Hadas Gold

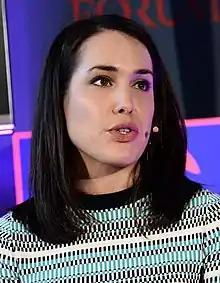
Gold at Web Summit 2017

Hadas Gold (born February 25, 1988) is a media and business reporter for CNN and CNN International.